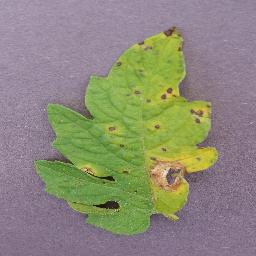
Label: Tomato___Septoria_leaf_spot